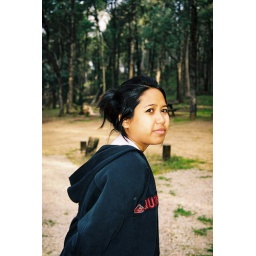
stopping over for a toilet break in the jungle! the toilet was called the green box!